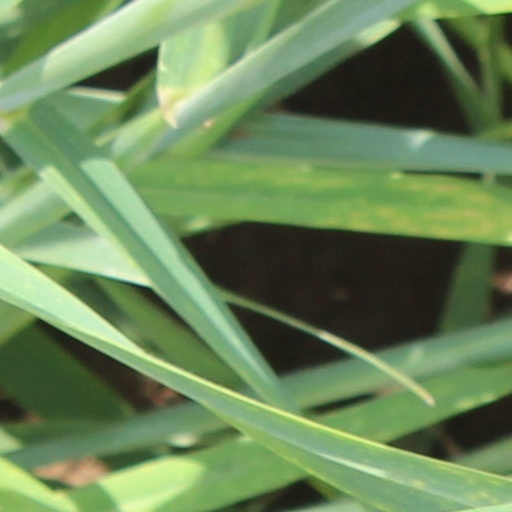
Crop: wheat